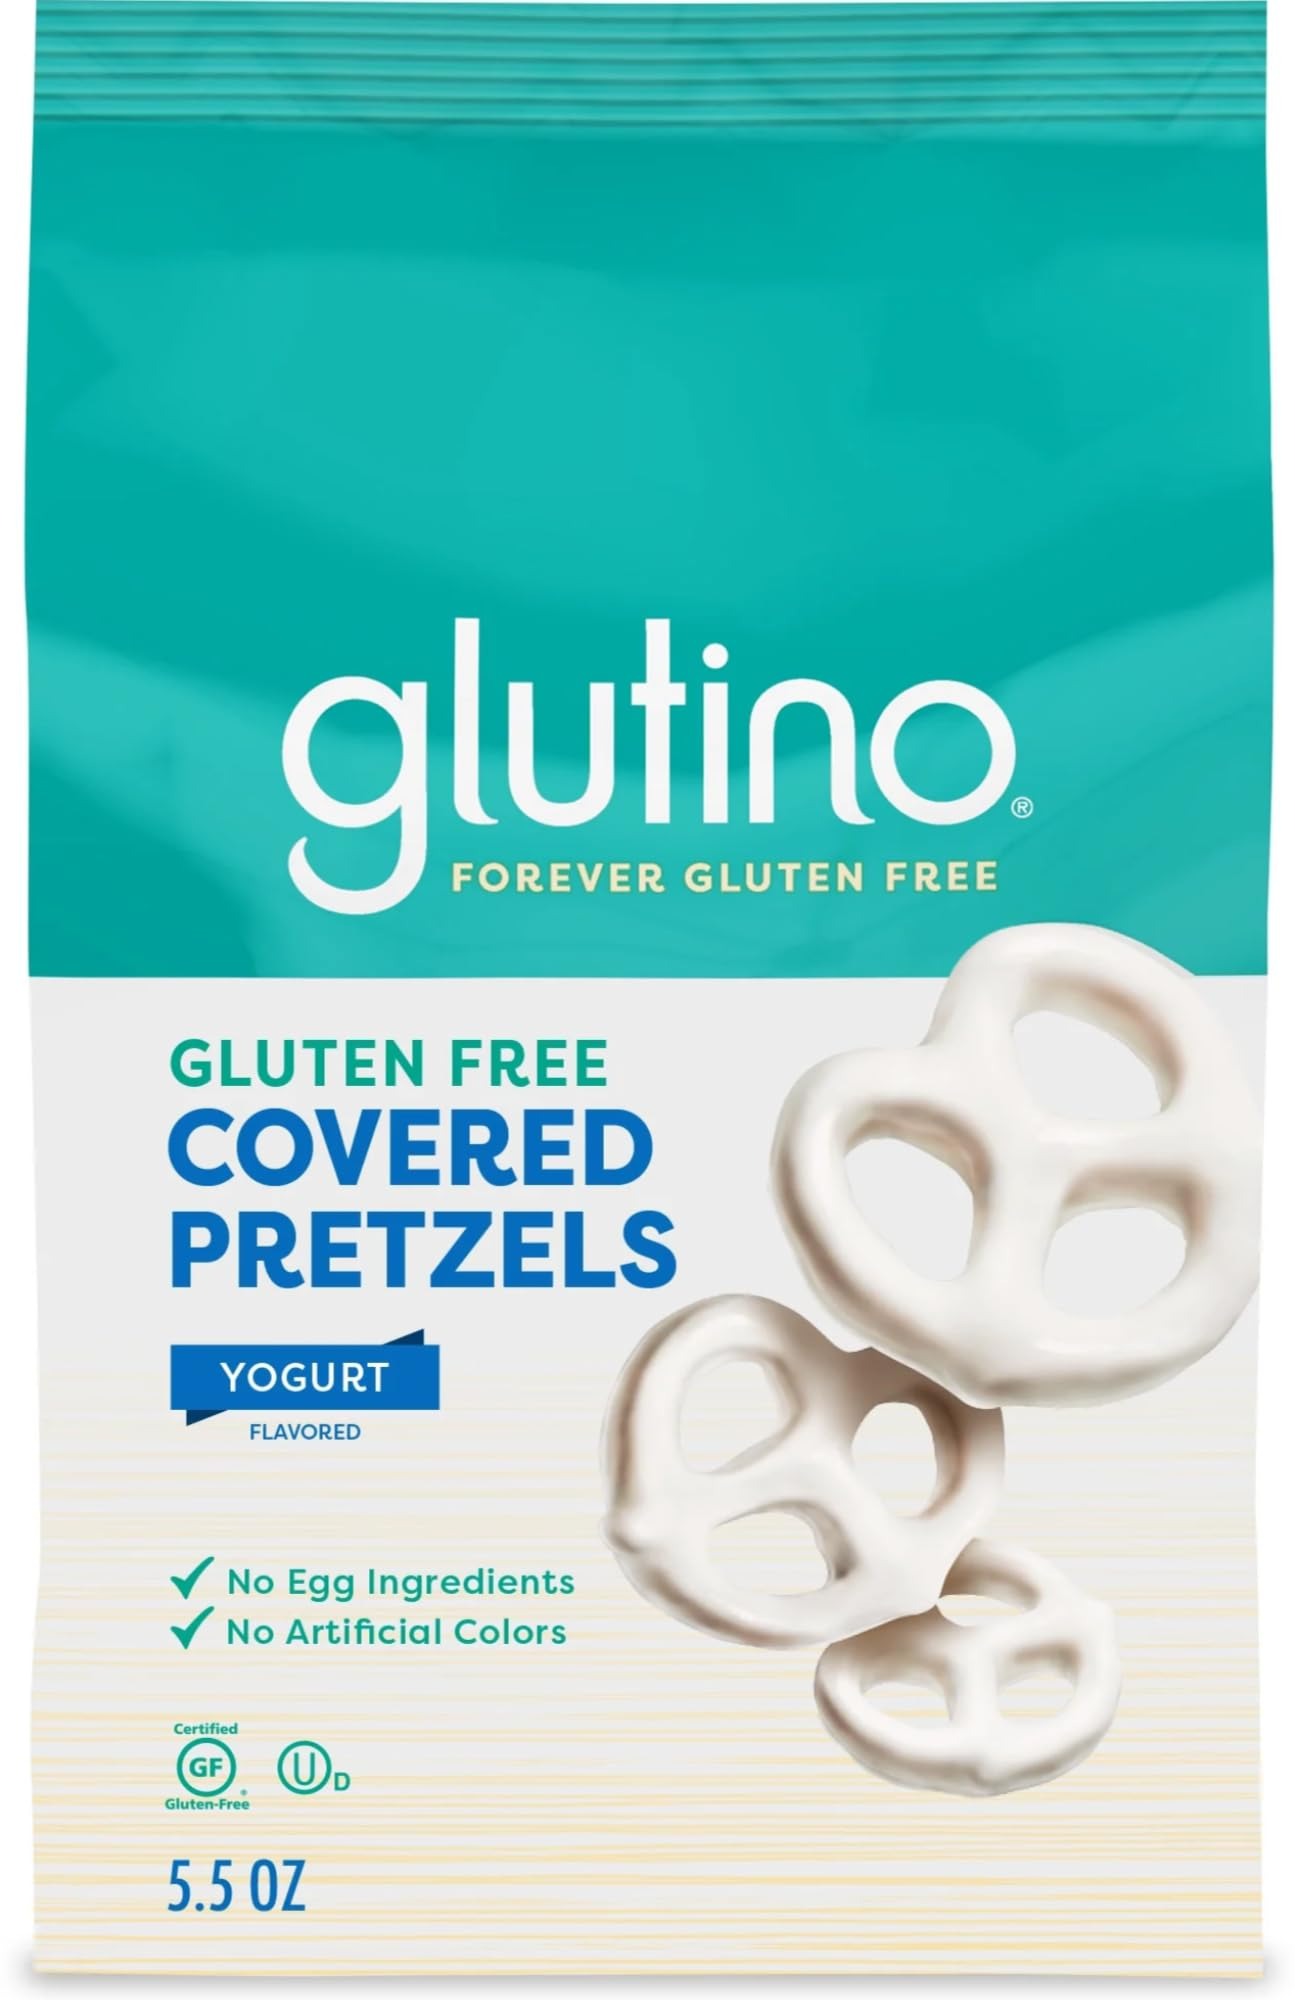
Item Name: Glutino Gluten Free Yogurt Covered Pretzels - Pack of 3
Bullet Point 1: 3 - 5.5 oz. bags of Glutino Gluten Free Yogurt Flavored Covered Pretzels
Bullet Point 2: Enjoy crispy pretzels covered in a rich, creamy yogurt flavored coating you love without the gluten
Bullet Point 3: These delicious yogurt covered pretzels contain no egg ingredients and have no artificial colors
Bullet Point 4: Pack them in your lunch for school snacks or office snacks throughout the day
Bullet Point 5: Stock your pantry with these yogurt covered pretzels for gluten free deliciousness anytime
Product Description: If you're looking to stock up on delicious gluten free snacks, grab a bag of Glutino Gluten Free Yogurt Flavored Covered Pretzels. Your favorite salty and crispy pretzel twists are covered in a rich, creamy yogurt flavored coating you love without all the gluten you don't. Each bag of these gluten free pretzels makes a great pantry food staple for you to always have on hand. Just throw them in your bag for convenient school snacks or office snacks throughout the day whenever you're craving them. These Non-GMO Project Verified yogurt pretzel snacks contain no egg ingredients and no artificial flavors or colors. Glutino: Forever Gluten Free.
Value: 16.5
Unit: Ounce

Price: 7.99